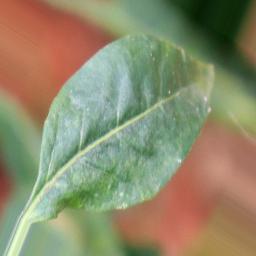
Label: healthy